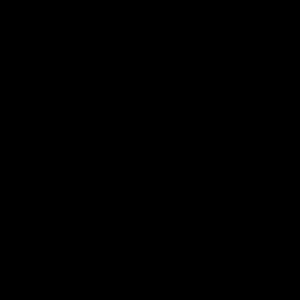
Henohenomoheji est le nom donné à la représentation d'un visage que les écoliers japonais s'amusent à dessiner et à poser sur la tête d'un épouvantail. Le visage est formé de sept caractères hiragana : へ he, の no, へ he, の no, も mo, へ he, じ ji.